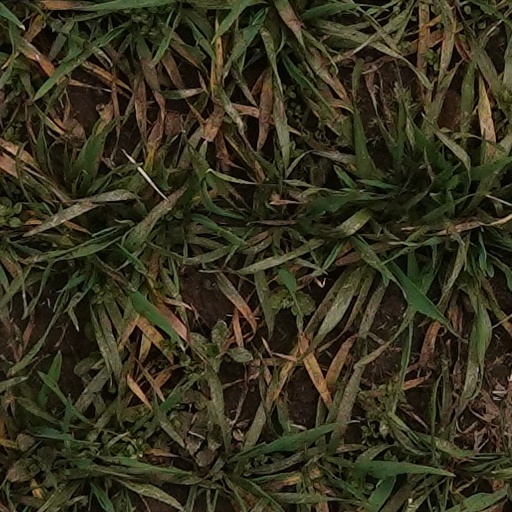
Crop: wheat